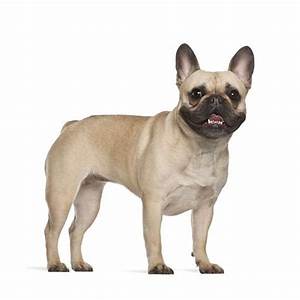
Label: dog